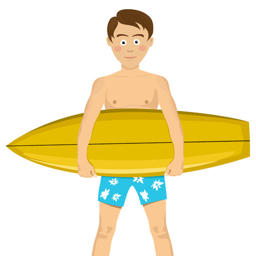
teenager boy with a surfboard isolated over white background illustration